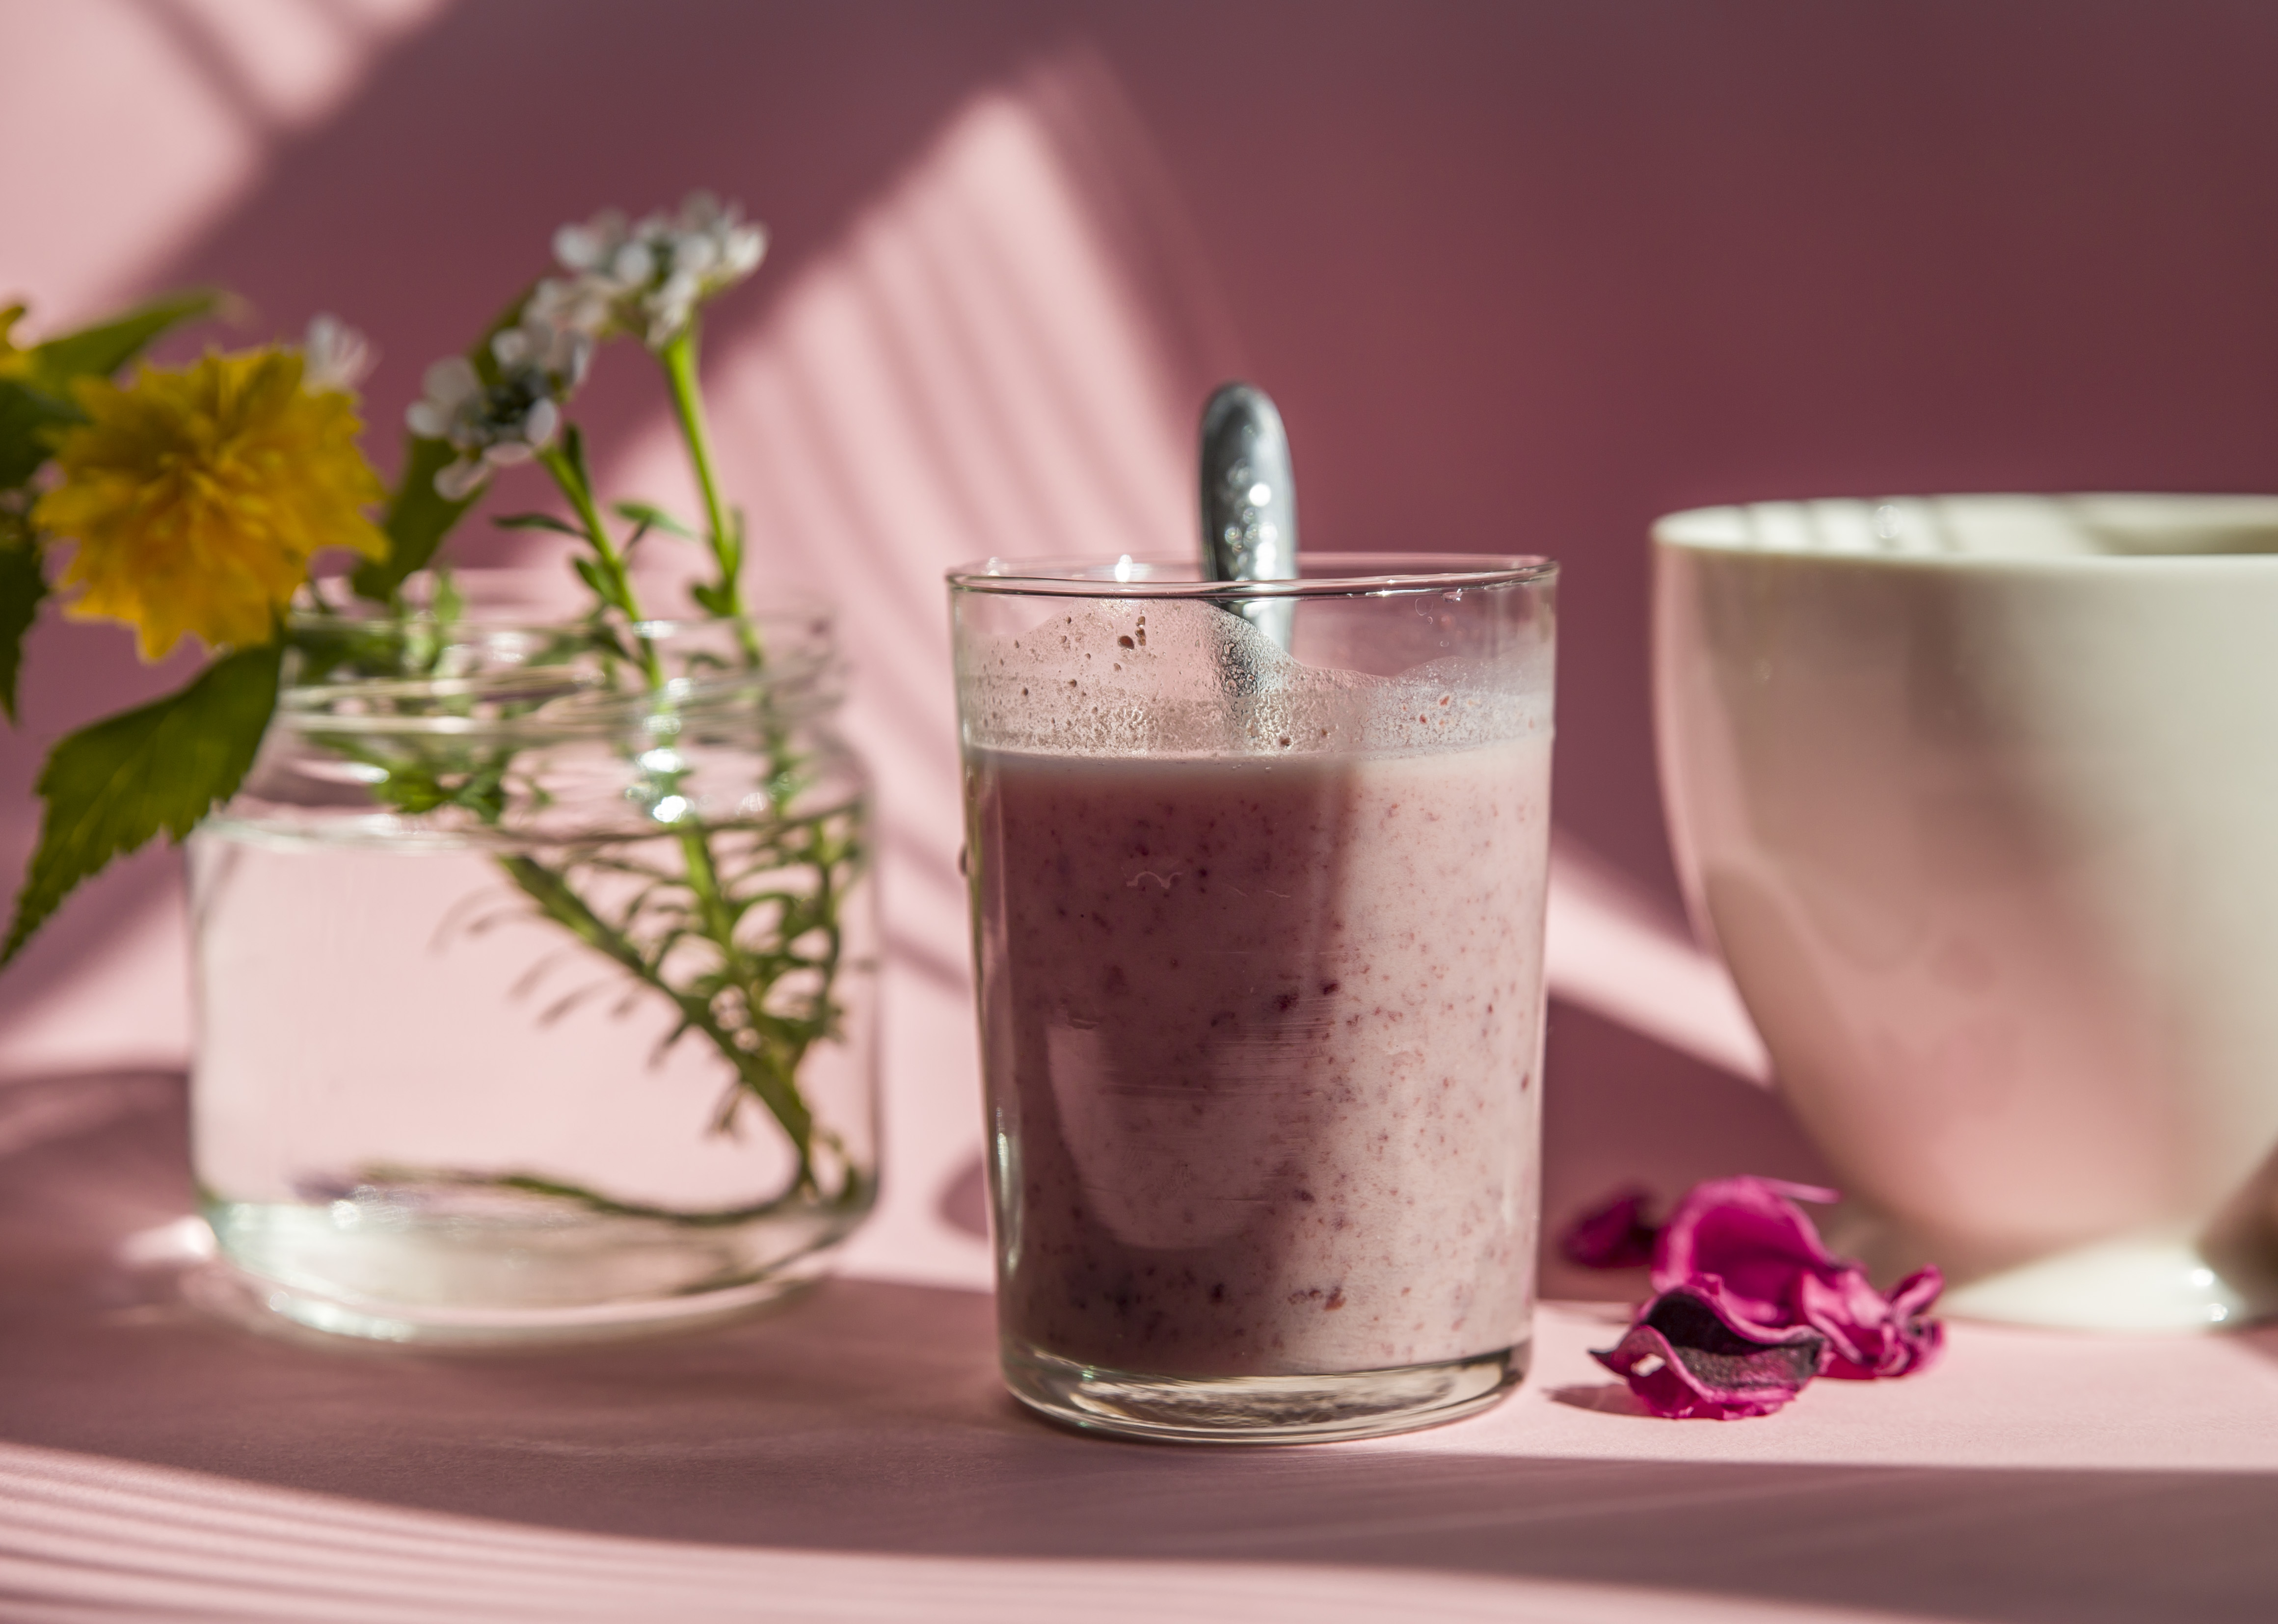
cherry, nature, milk, flower, sun, shine, smoothie, fruit, rose, red, pink, summer, drink, fresh, raw, food, tableware, drinkware, ingredient, purple, cup, juice, recipe, plant, health shake, cuisine, non alcoholic beverage, table, serveware, dish, glass, vegetable juice, superfood, petal, dishware, sweetness, produce, flower arranging, dessert, herb, annual plant, lassi, highball glass, batida, magenta, Aguas frescas, artifact, soft drink, cut flowers, cocktail garnish, floral design, herbaceous plant, artificial flower